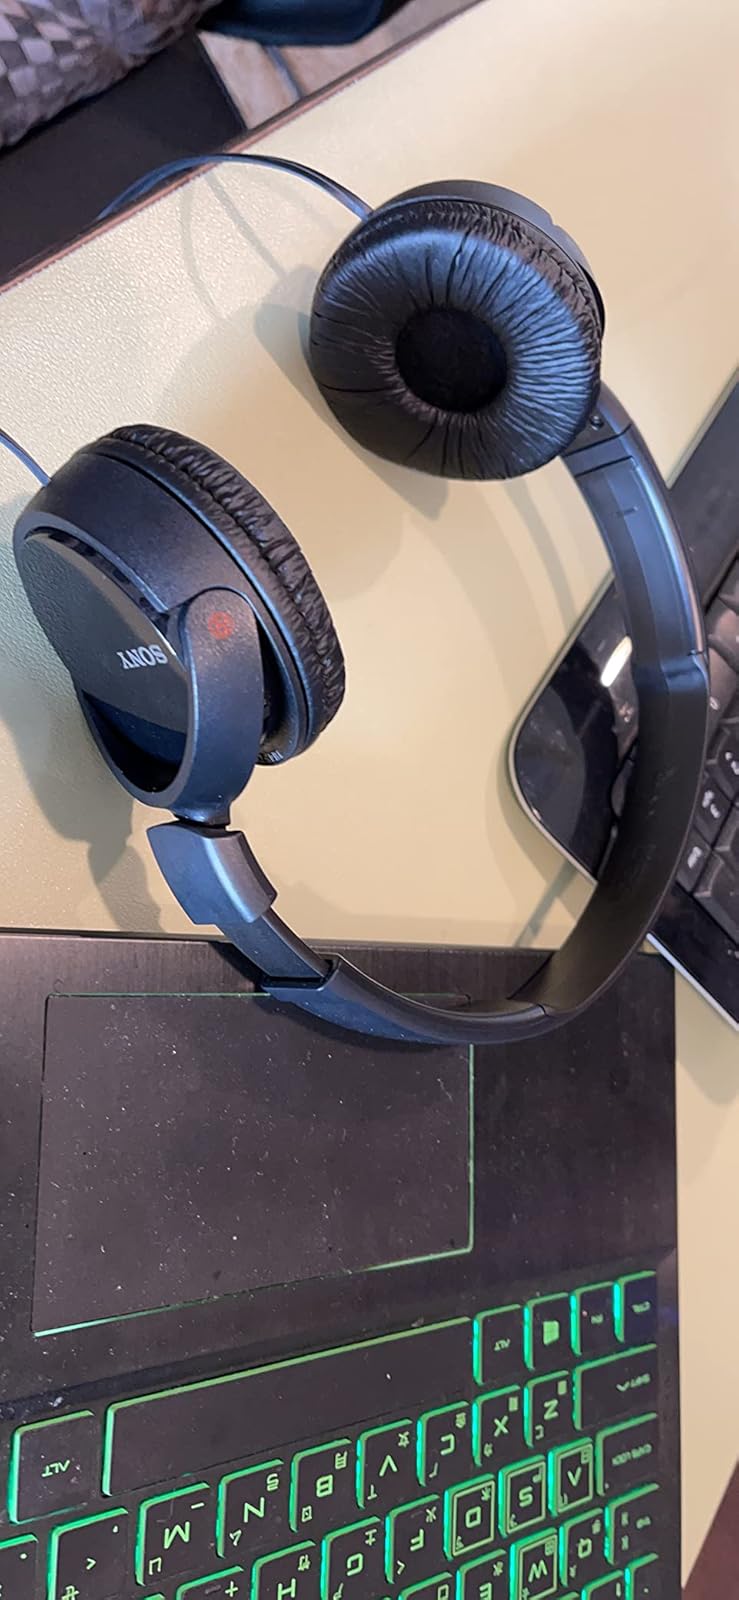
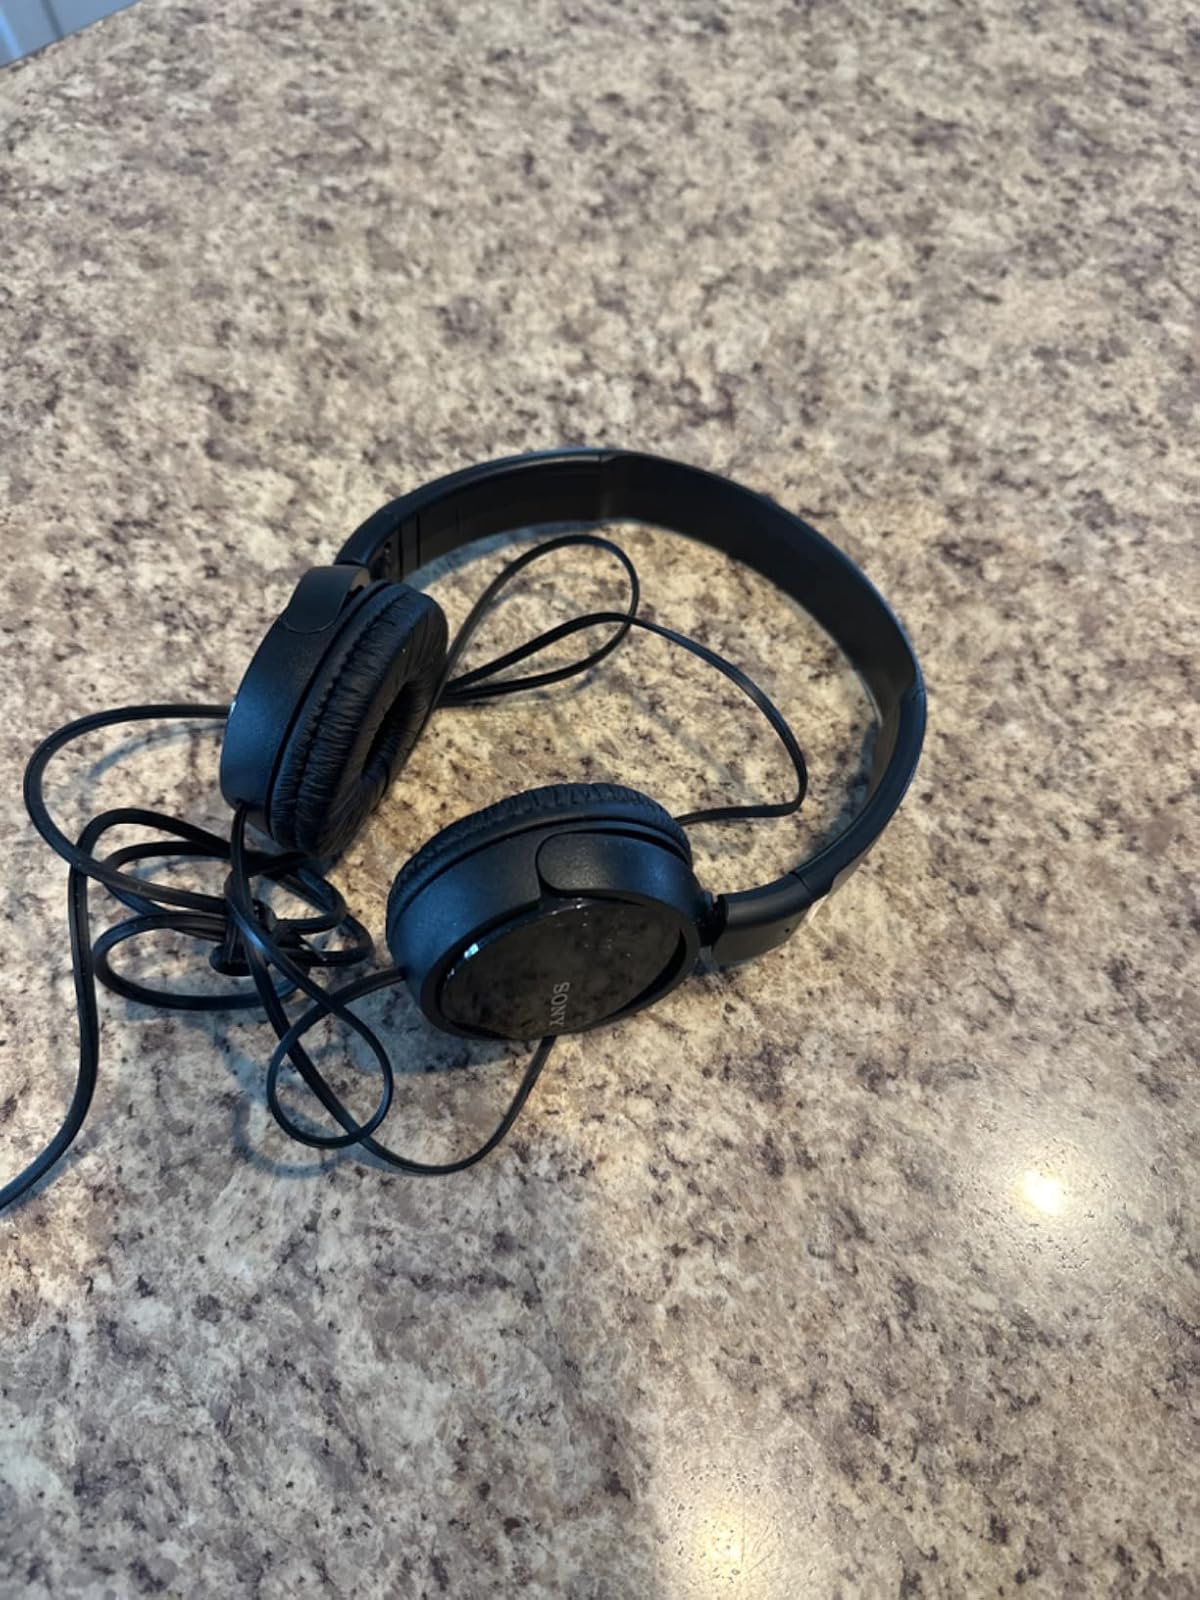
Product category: headphones
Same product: yes